Sweden during World War II

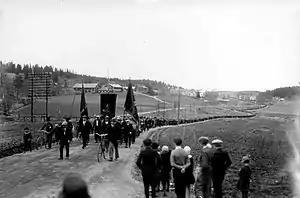
Ådalen shootings. This picture of the demonstration was taken before the military opened fire.

But even these reforms were seen as far too radical by some conservatives. Some wanted strong leadership and did not believe in democracy. In the 1920s and 1930s, confrontations between employers and employees in Sweden continued. In 1931, this culminated with the Ådalen shootings, an incident where the military opened fire on a protest march. In the same year, a secret right-wing militia, the Munckska kåren, was exposed. It had recruited about 2000 men and had access to heavy weaponry. It was disbanded the next year.